Abellio ScotRail

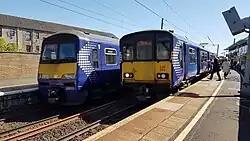
A Class 320 and a Class 318 at in 2017

Abellio ScotRail, operating services under the name ScotRail, was the national train operating company of Scotland. A subsidiary of the Netherlands-based transport conglomerate Abellio, it operated the ScotRail franchise between 1 April 2015 and 31 March 2022.